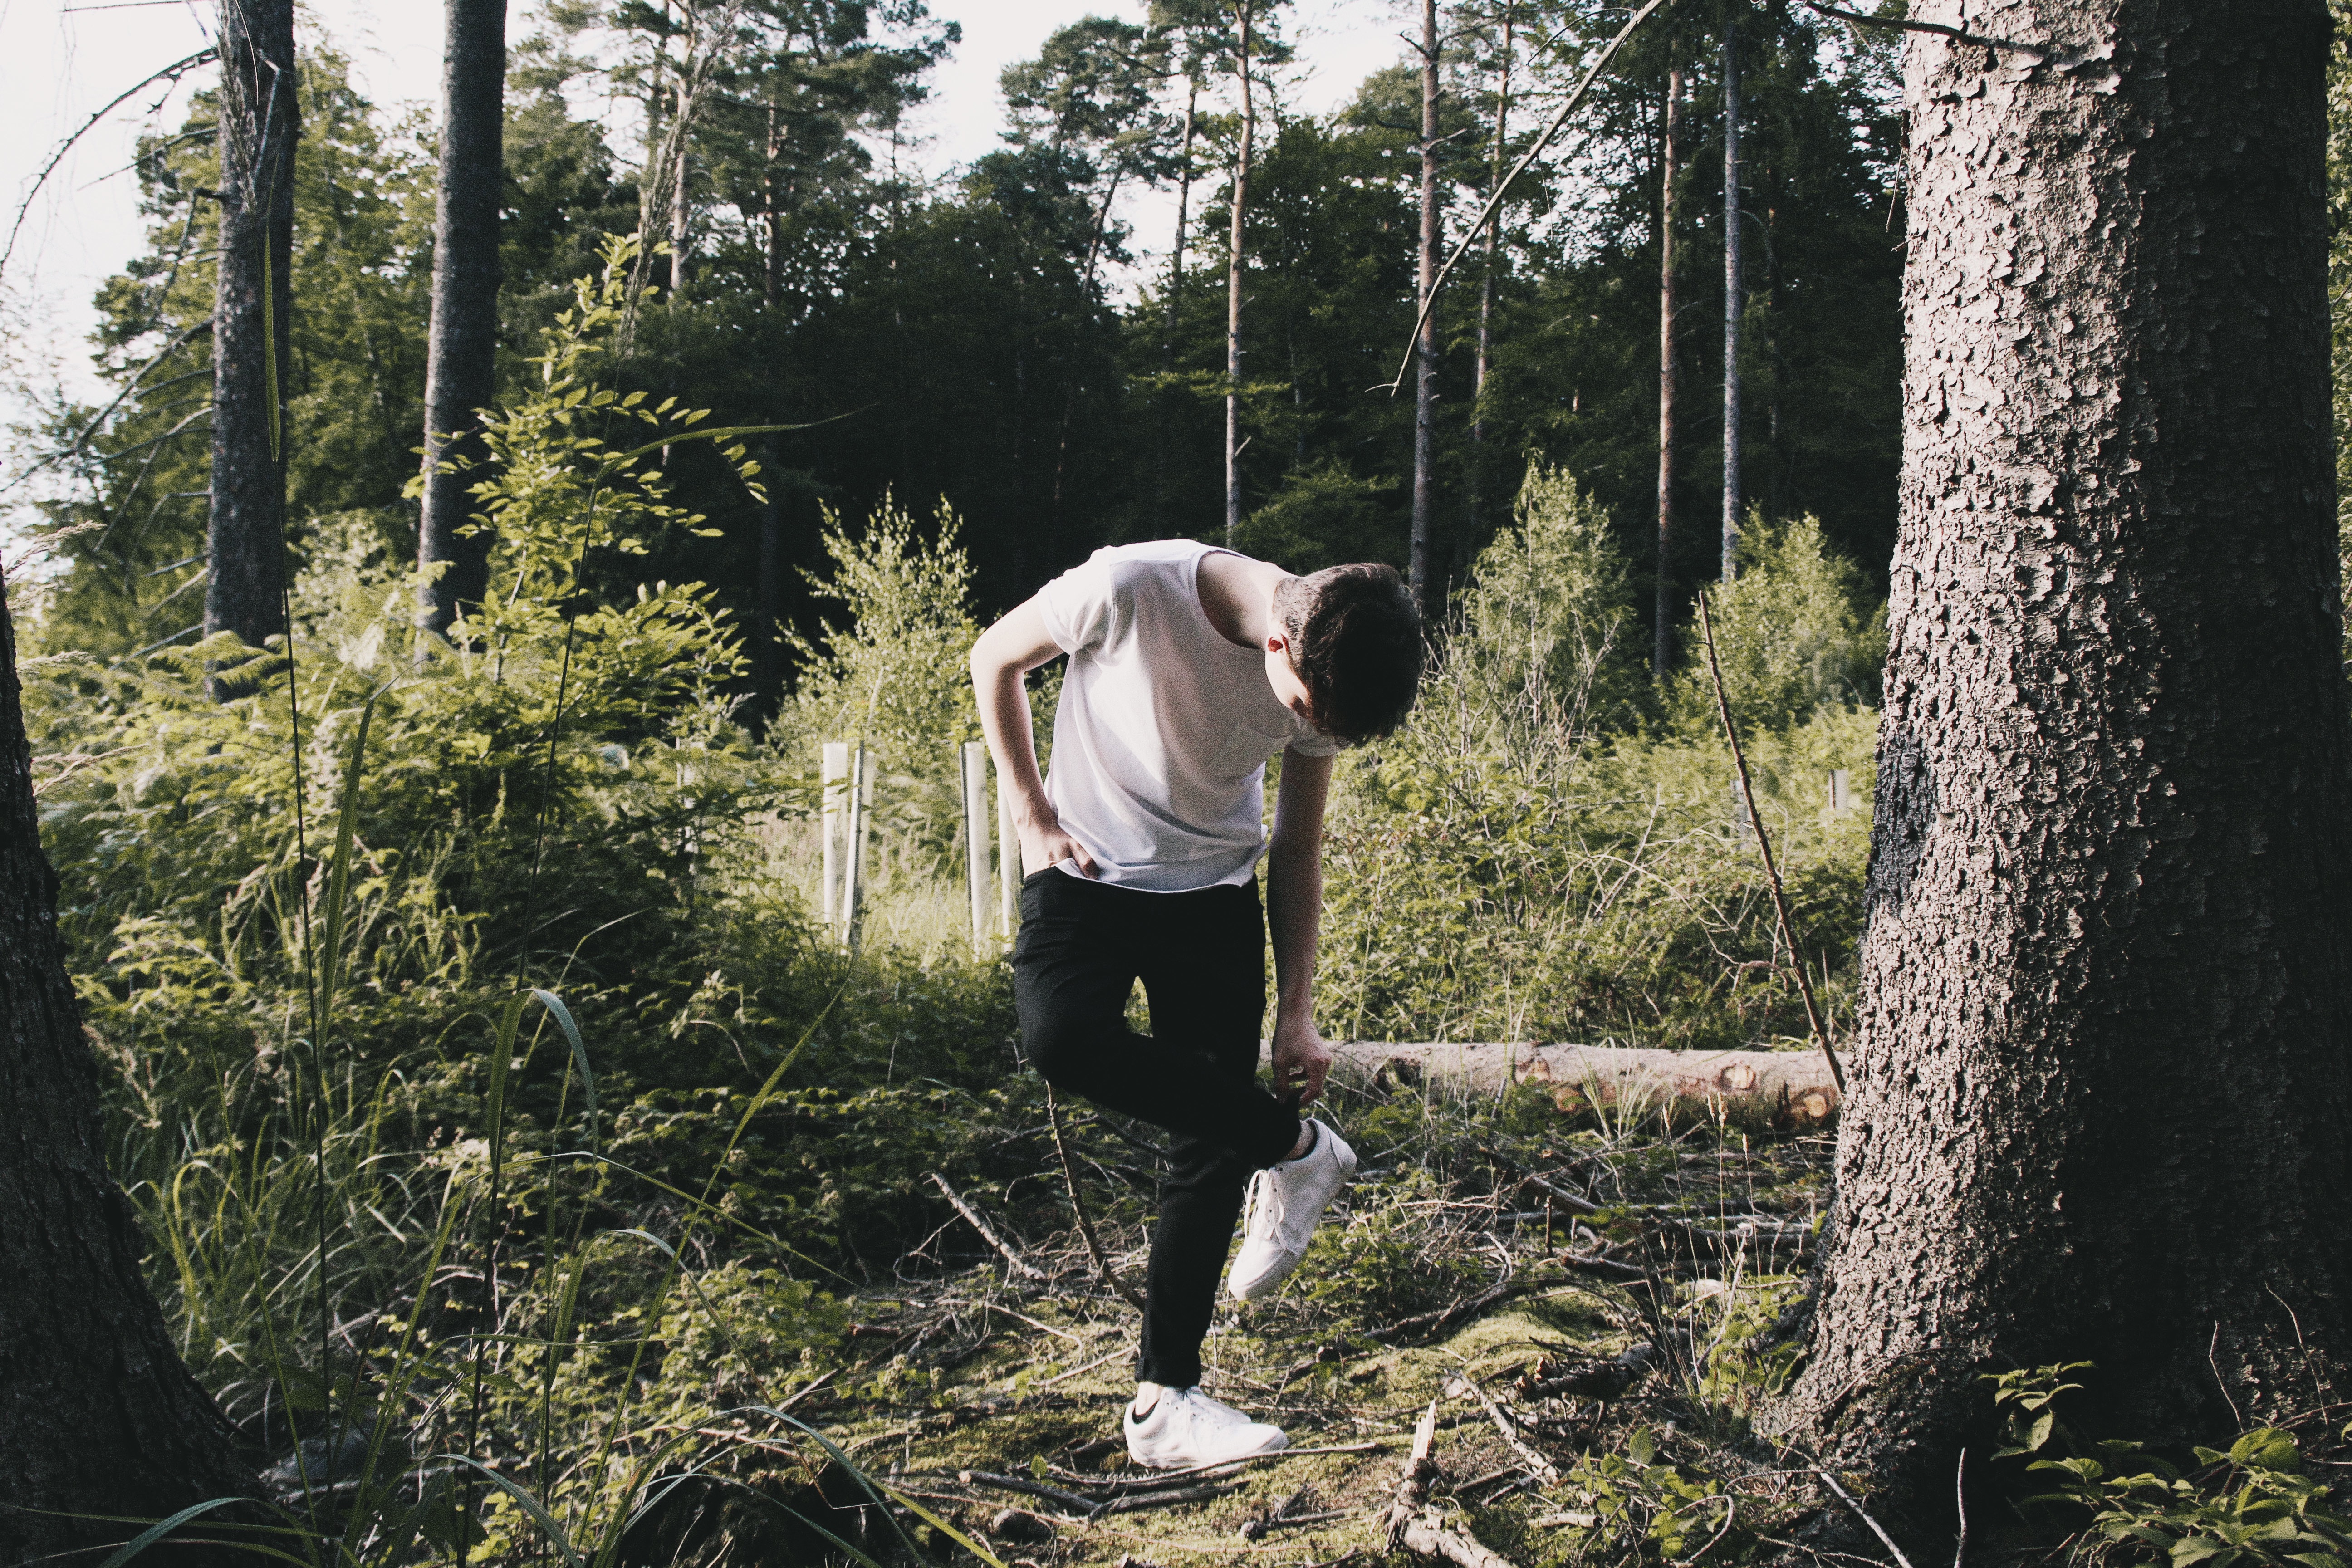
tree, forest, walking, spring, woodland, habitat, natural environment, woody plant